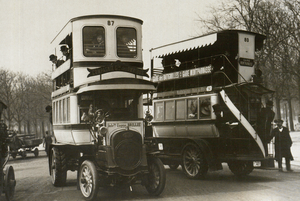
Bus Brillié P2 à Paris, après 1905, cartes postales
La Société des Automobiles Eugène Brillié est créée en 1904, pour construire des véhicules routiers. À l'origine de sa création se trouve Eugène Brillié ingénieur civil. En 1908, la société est intégrée au groupe Schneider.